Aah (film)

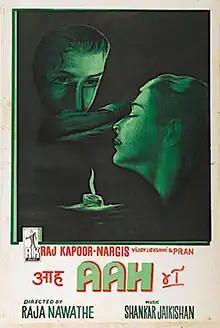
Theatrical poster

Aah is a 1953 Indian Hindi-language romantic drama film directed by Raja Nawathe and produced by Raj Kapoor and starring Kapoor and Nargis in the lead roles. This was Nawathe's first independent directorial venture. He had previously worked as assistant director to Raj Kapoor in "Aag" (1948), "Barsaat" (1949) and "Awaara" (1951).